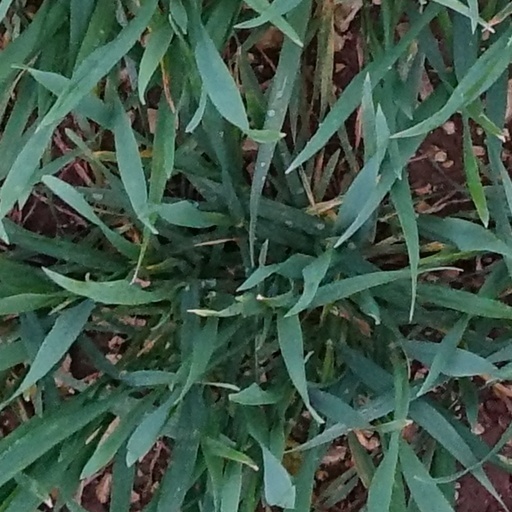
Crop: wheat